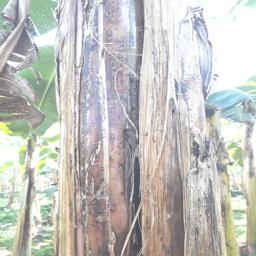
Label: PSEUDOSTEM WEEVIL